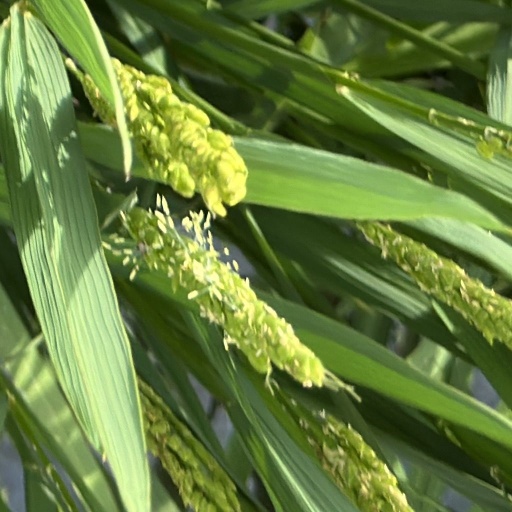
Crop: rice